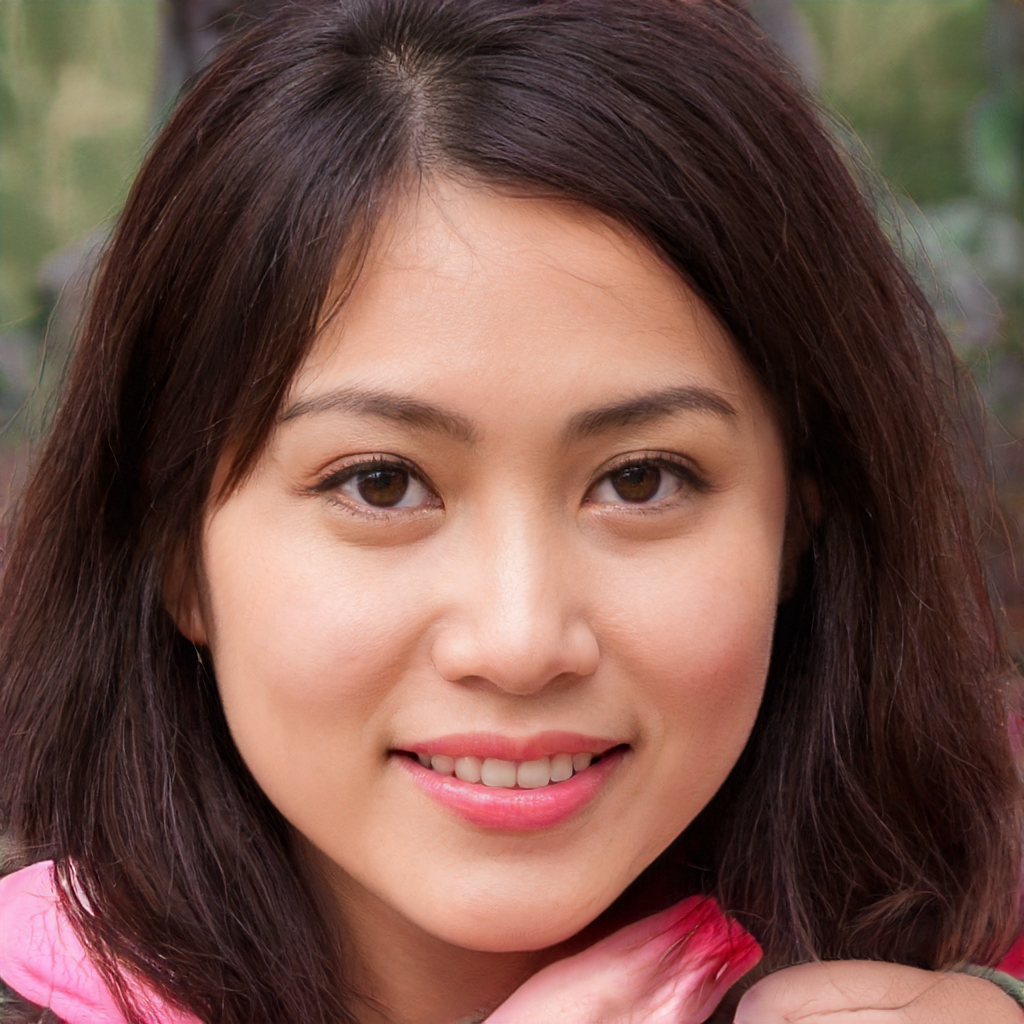
Label: No Watermark